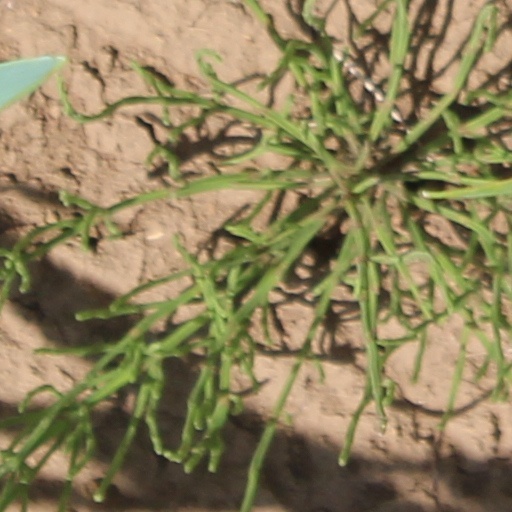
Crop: wheat